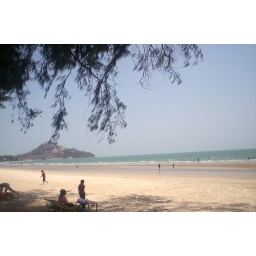
for the love of sitting under a tree